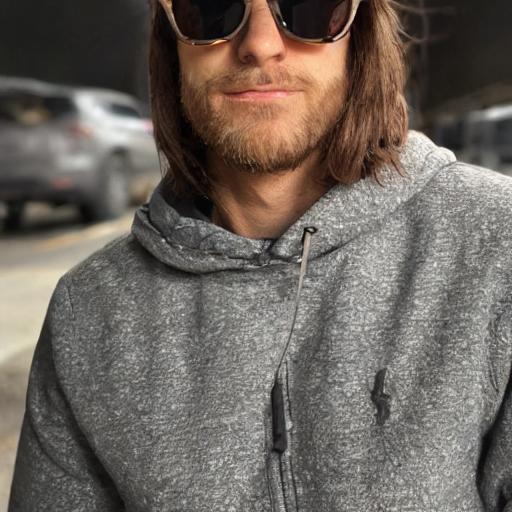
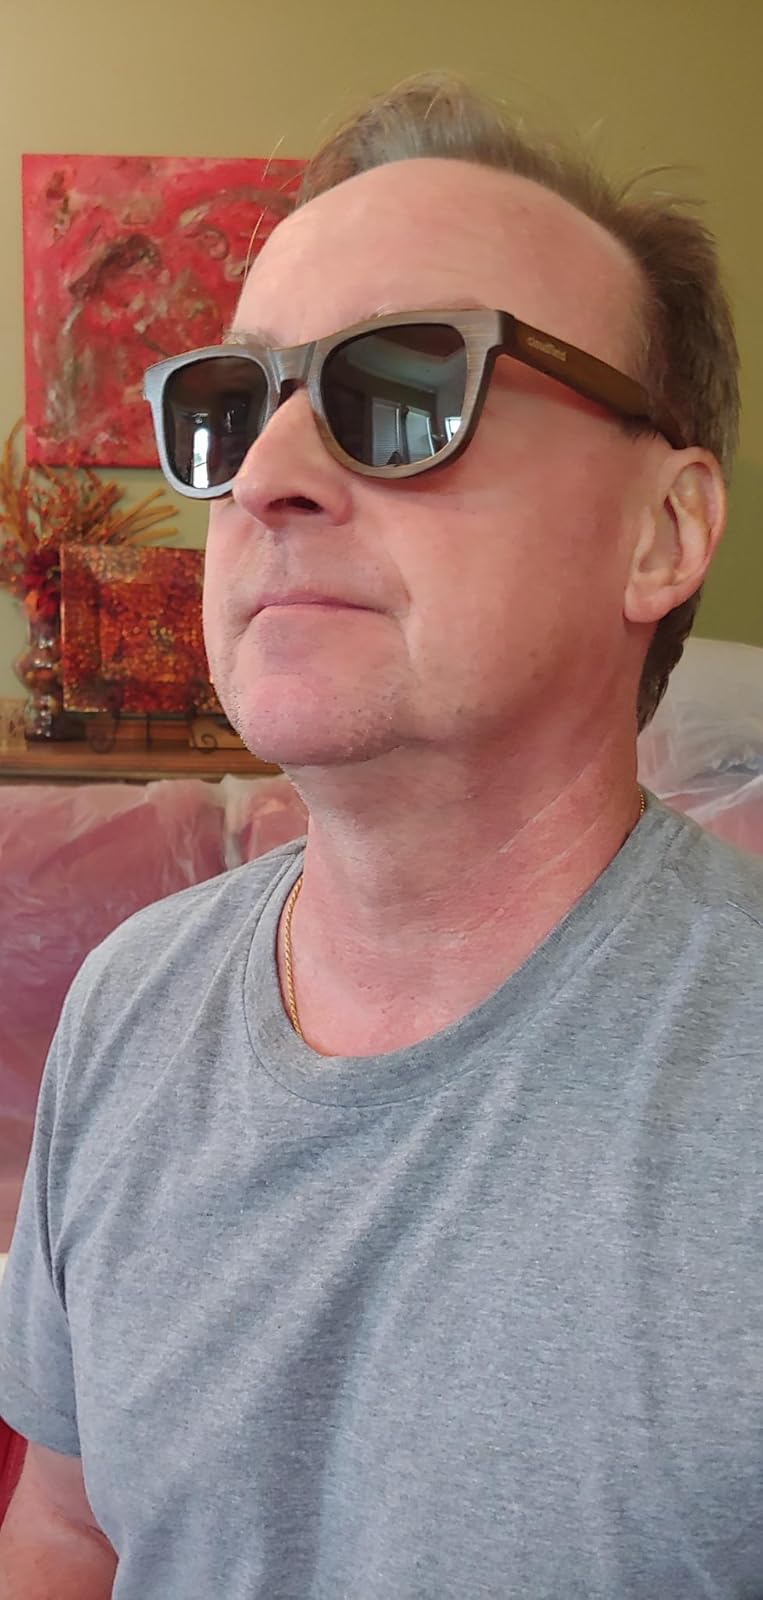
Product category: accessories_sunglasses
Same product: no